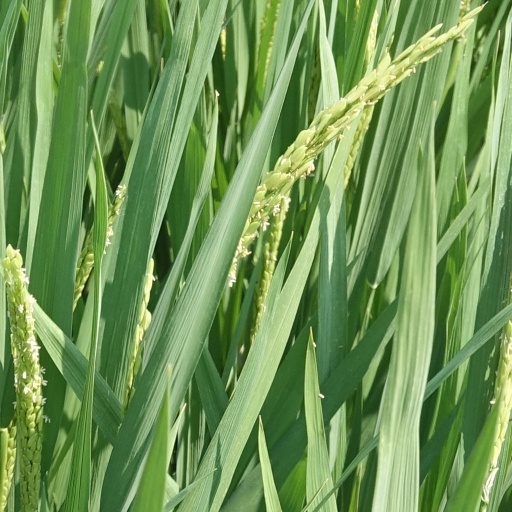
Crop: rice